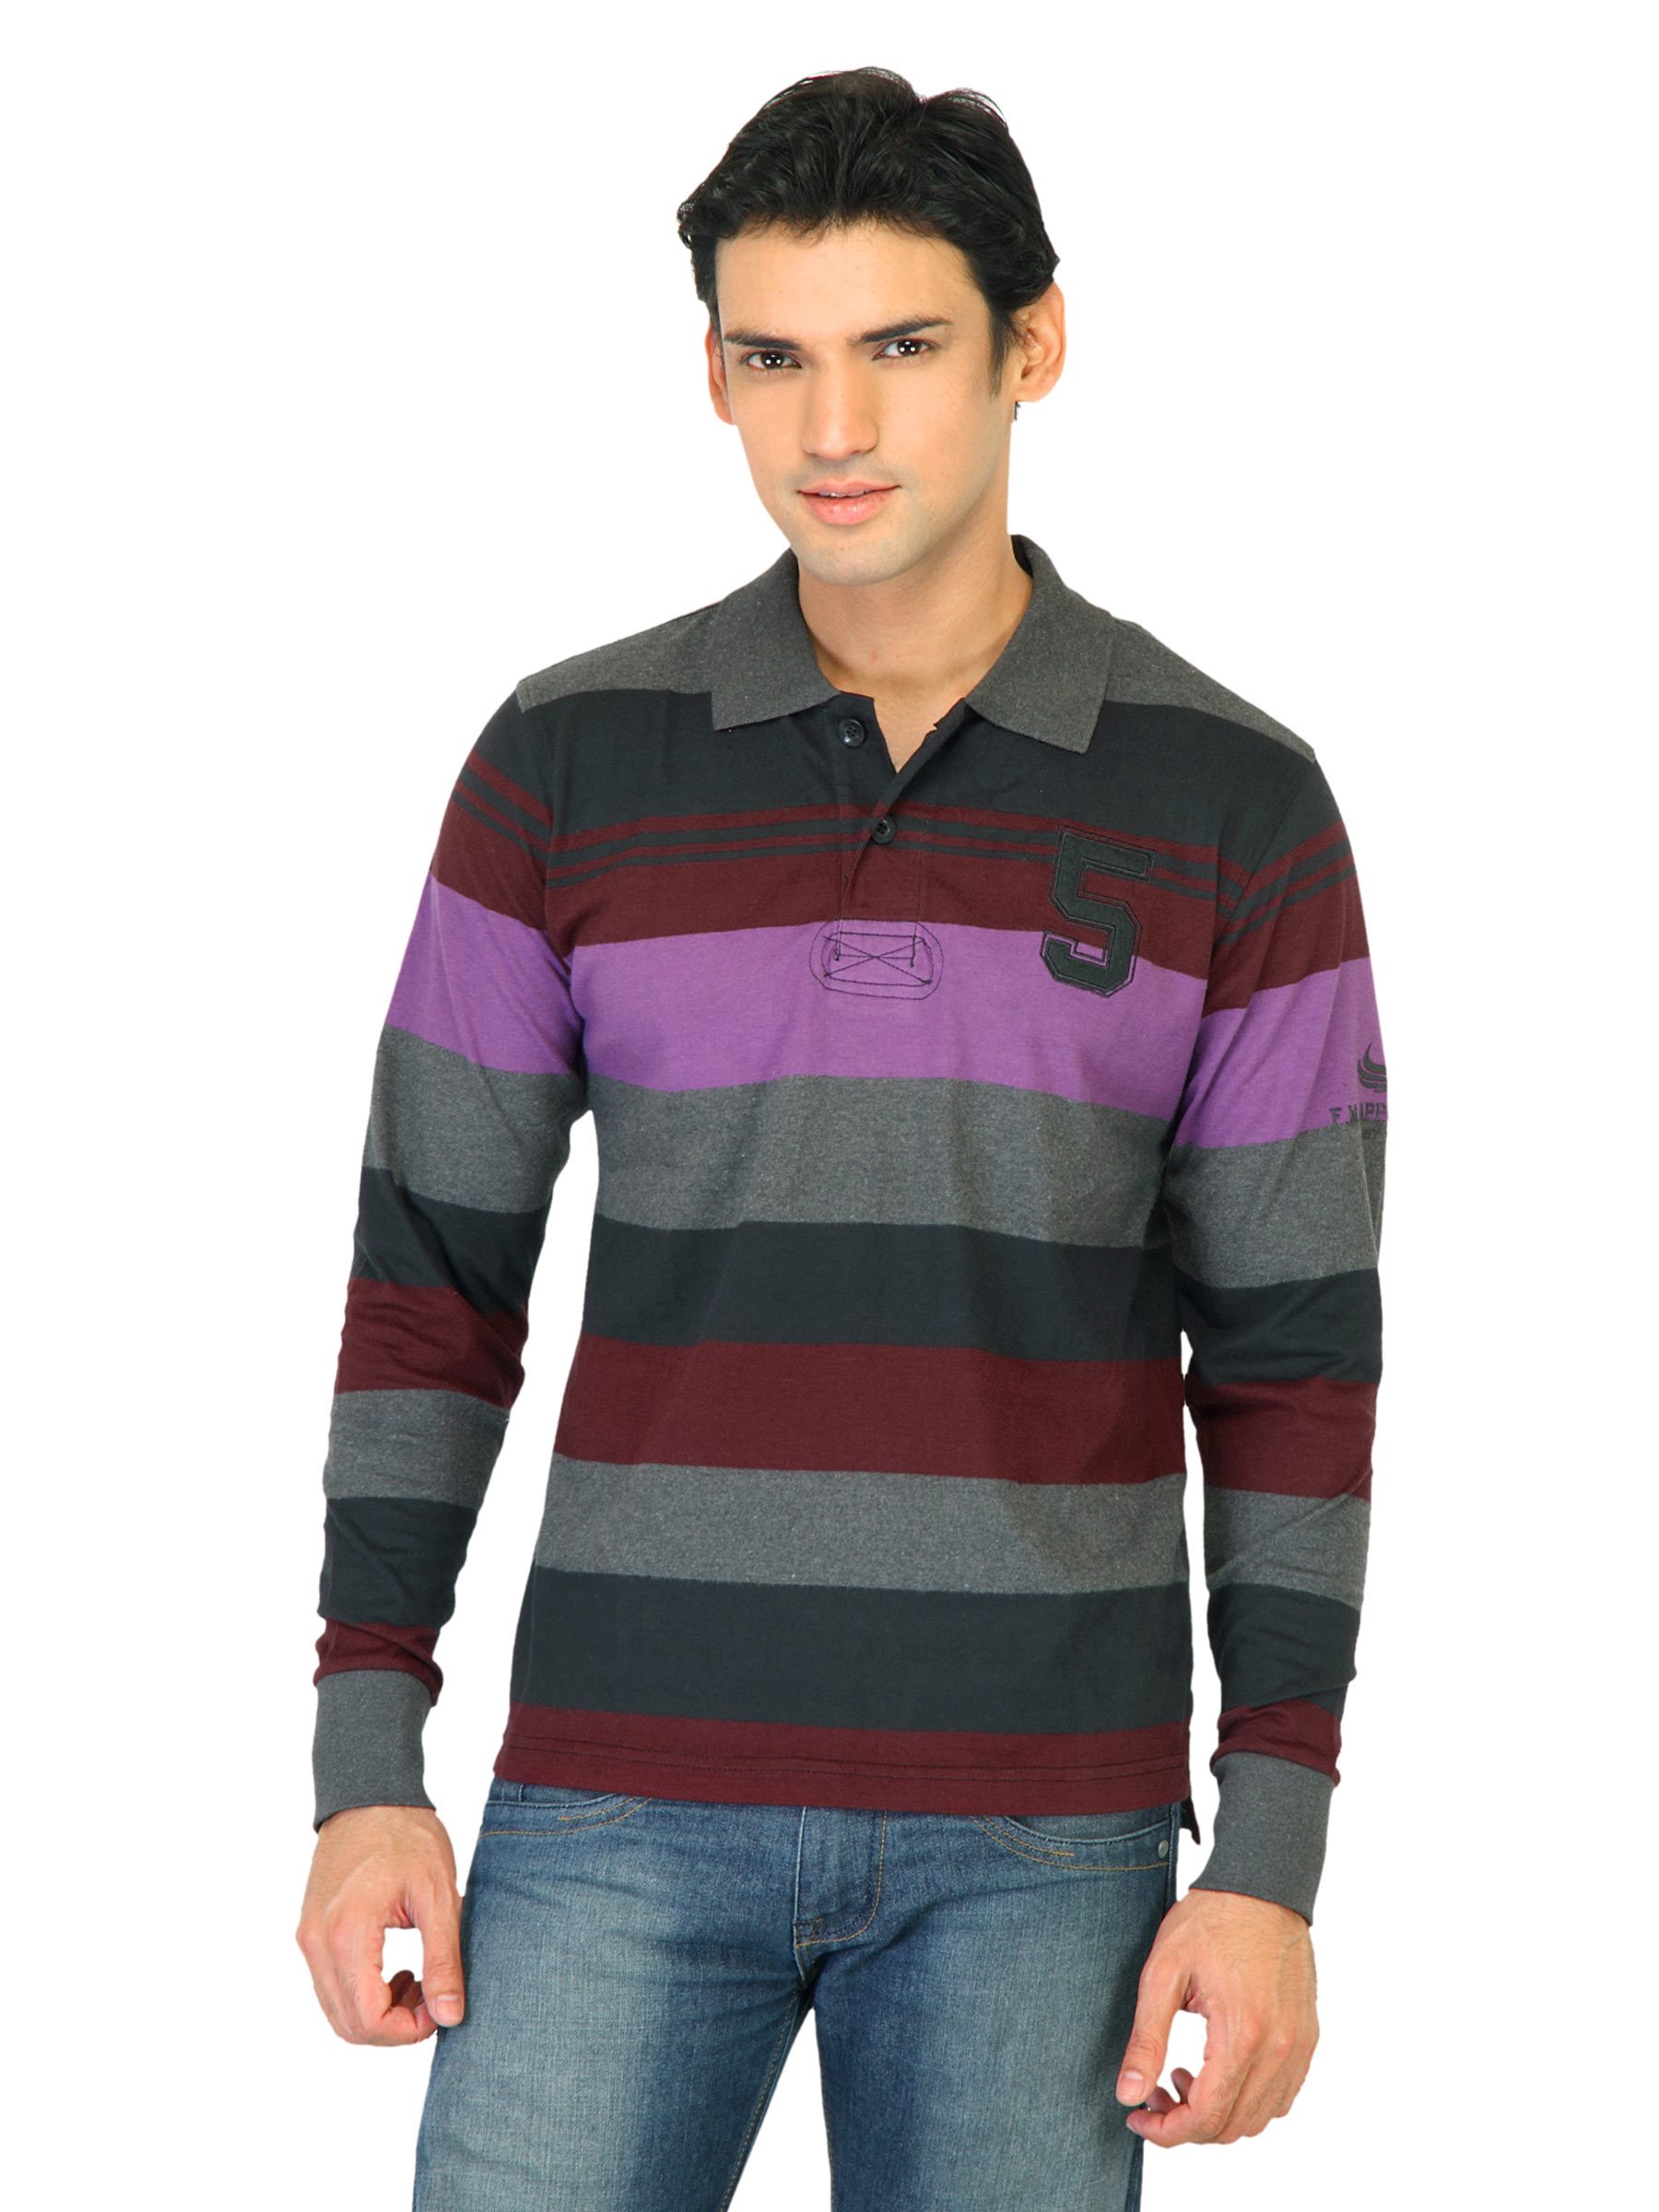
Flying Machine Men Stripes Grey Polo Tshirts
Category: Apparel / Topwear / Tshirts
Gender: Men
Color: Grey
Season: Fall 2011
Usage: Casual